3:10 to Yuma (1957 film)

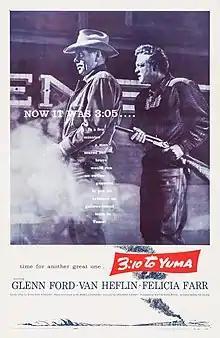
Theatrical release poster

3:10 to Yuma is a 1957 American Western film directed by Delmer Daves and starring Glenn Ford and Van Heflin. Based on a 1953 short story of the same name by Elmore Leonard, the plot concerns an impoverished rancher who takes on the risky job of escorting a notorious outlaw to justice.